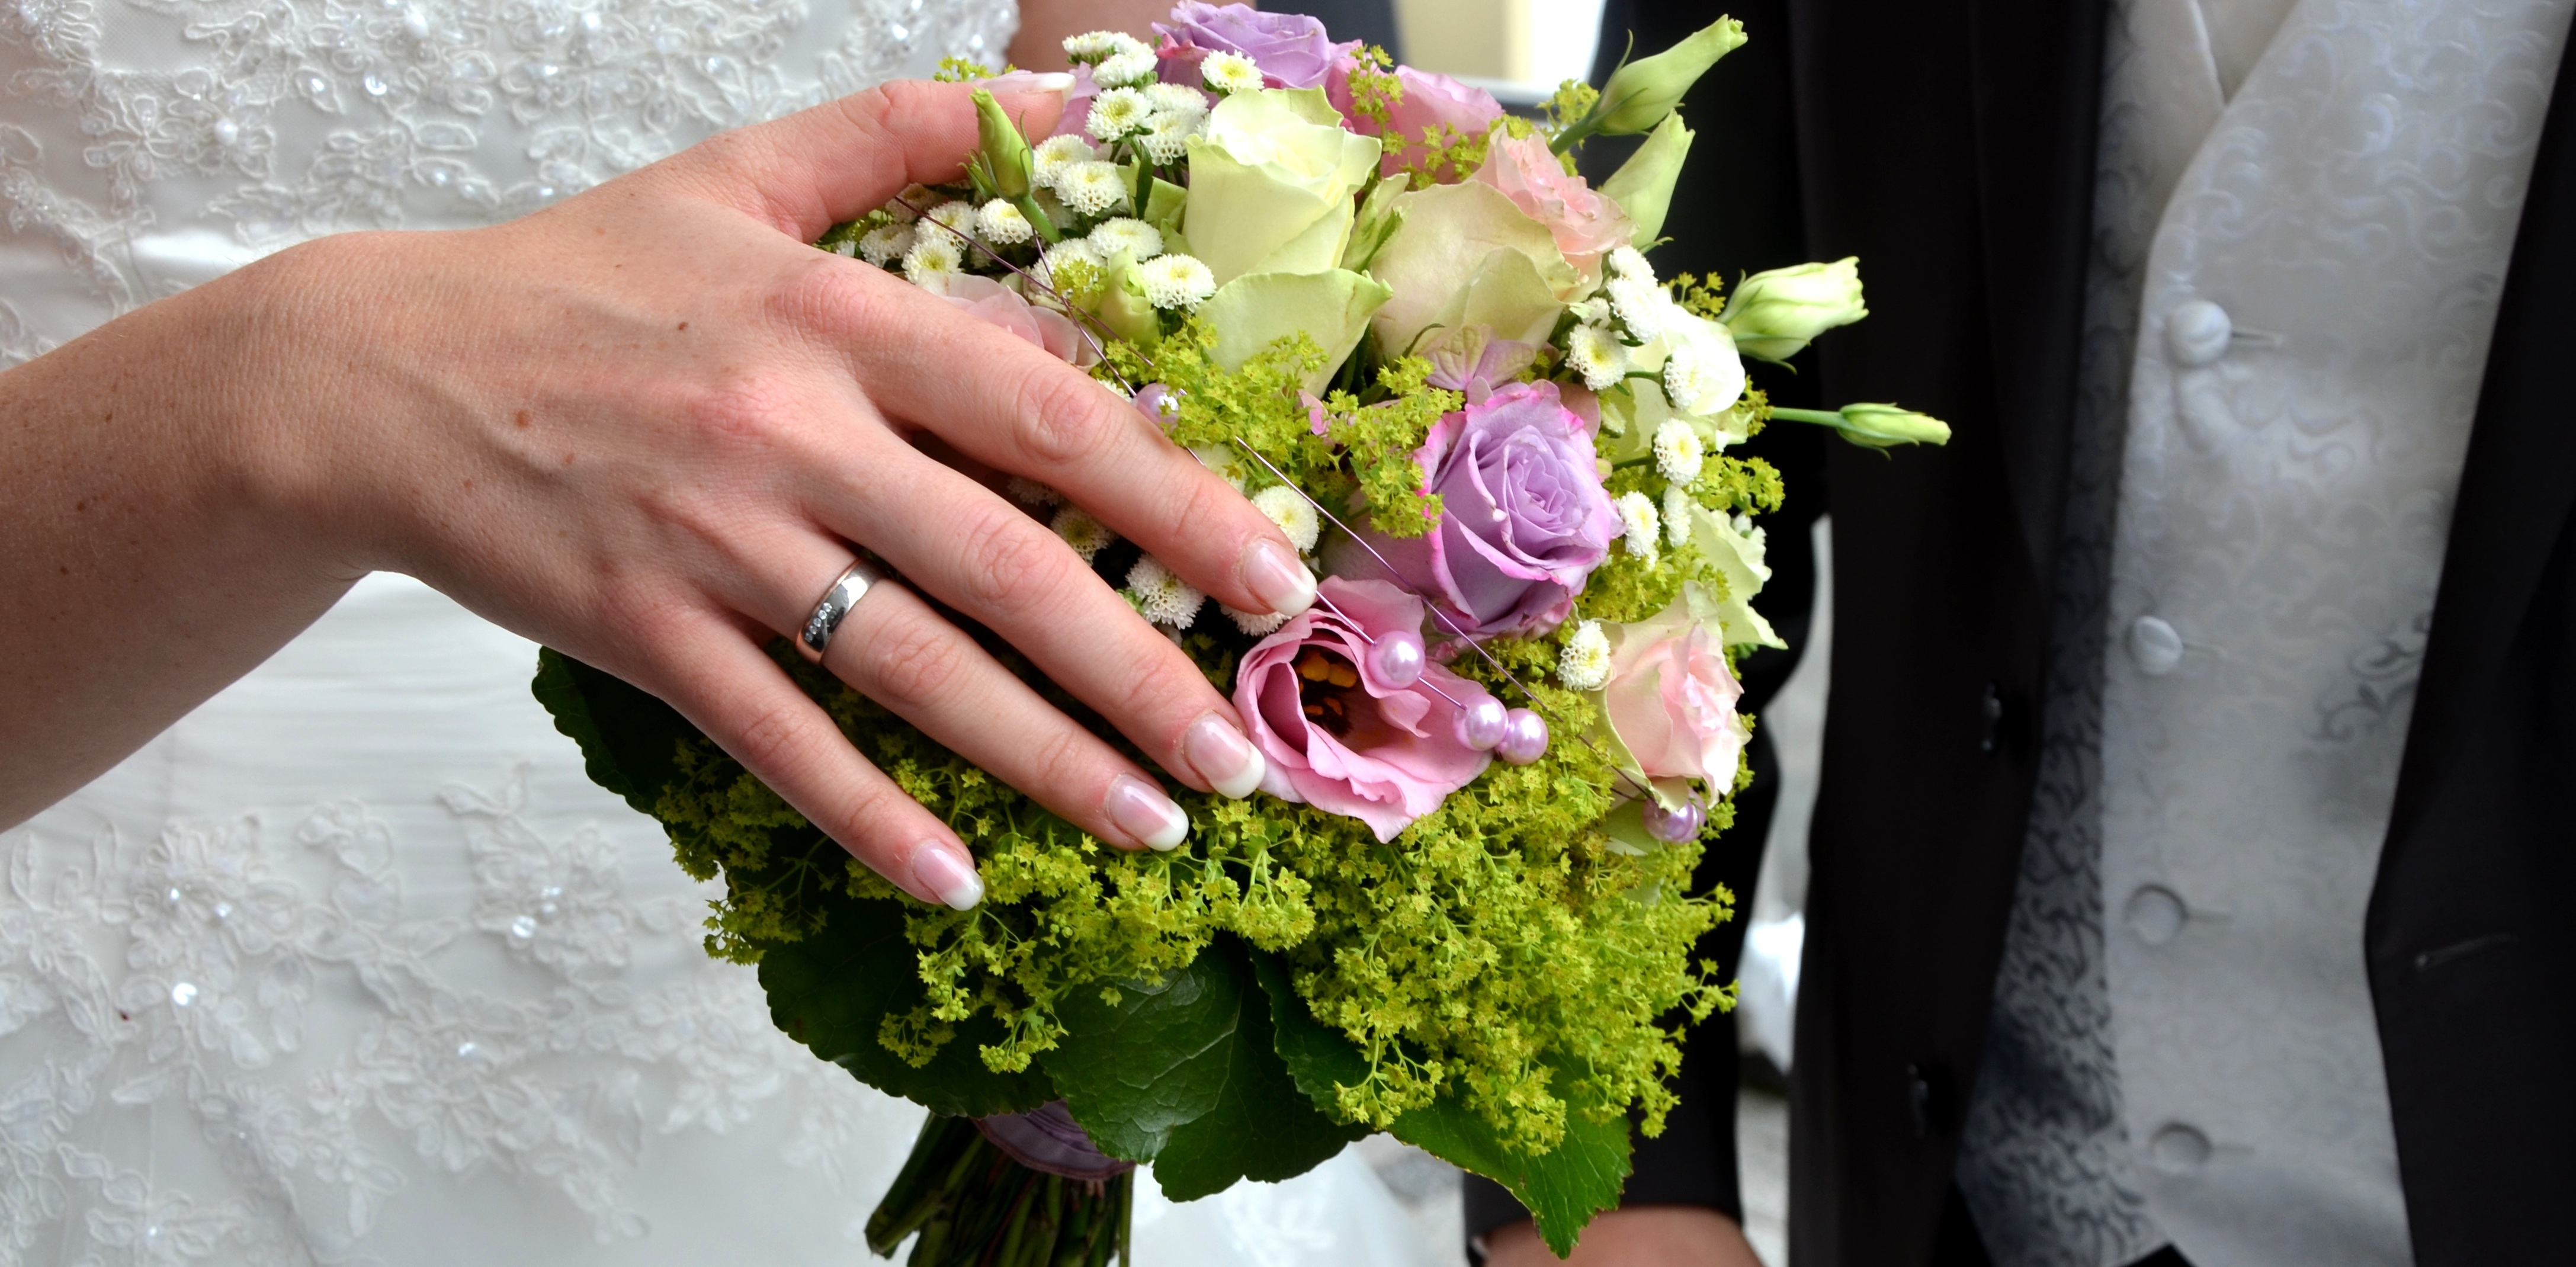
hand, plant, ring, flower, bouquet, green, symbol, produce, wedding, bride, bride and groom, ceremony, wedding bouquet, floristry, marry, bridal bouquet, flower bouquet, floral design, flower arranging